List of patriarchs of the Bulgarian Orthodox Church

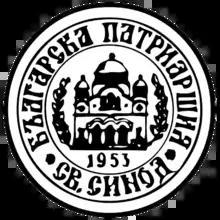
Emblem of the Bulgarian Orthodox Church

The following is a list of patriarchs of All Bulgaria, heads of the Bulgarian Orthodox Church. The Bulgarian Orthodox Church was recognized as an autocephalous archbishopric in 870. In 918 or 919 the Bulgarian monarch Simeon I ( 893–927) summoned a church council to raise the Bulgarian Archbishopric to a completely independent patriarchate. With the Byzantine–Bulgarian Treaty of 927, which affirmed the victory of the First Bulgarian Empire over the Byzantine Empire in the War of 913–927, the Ecumenical Patriarch of Constantinople recognized the Bulgarian Patriarchate.